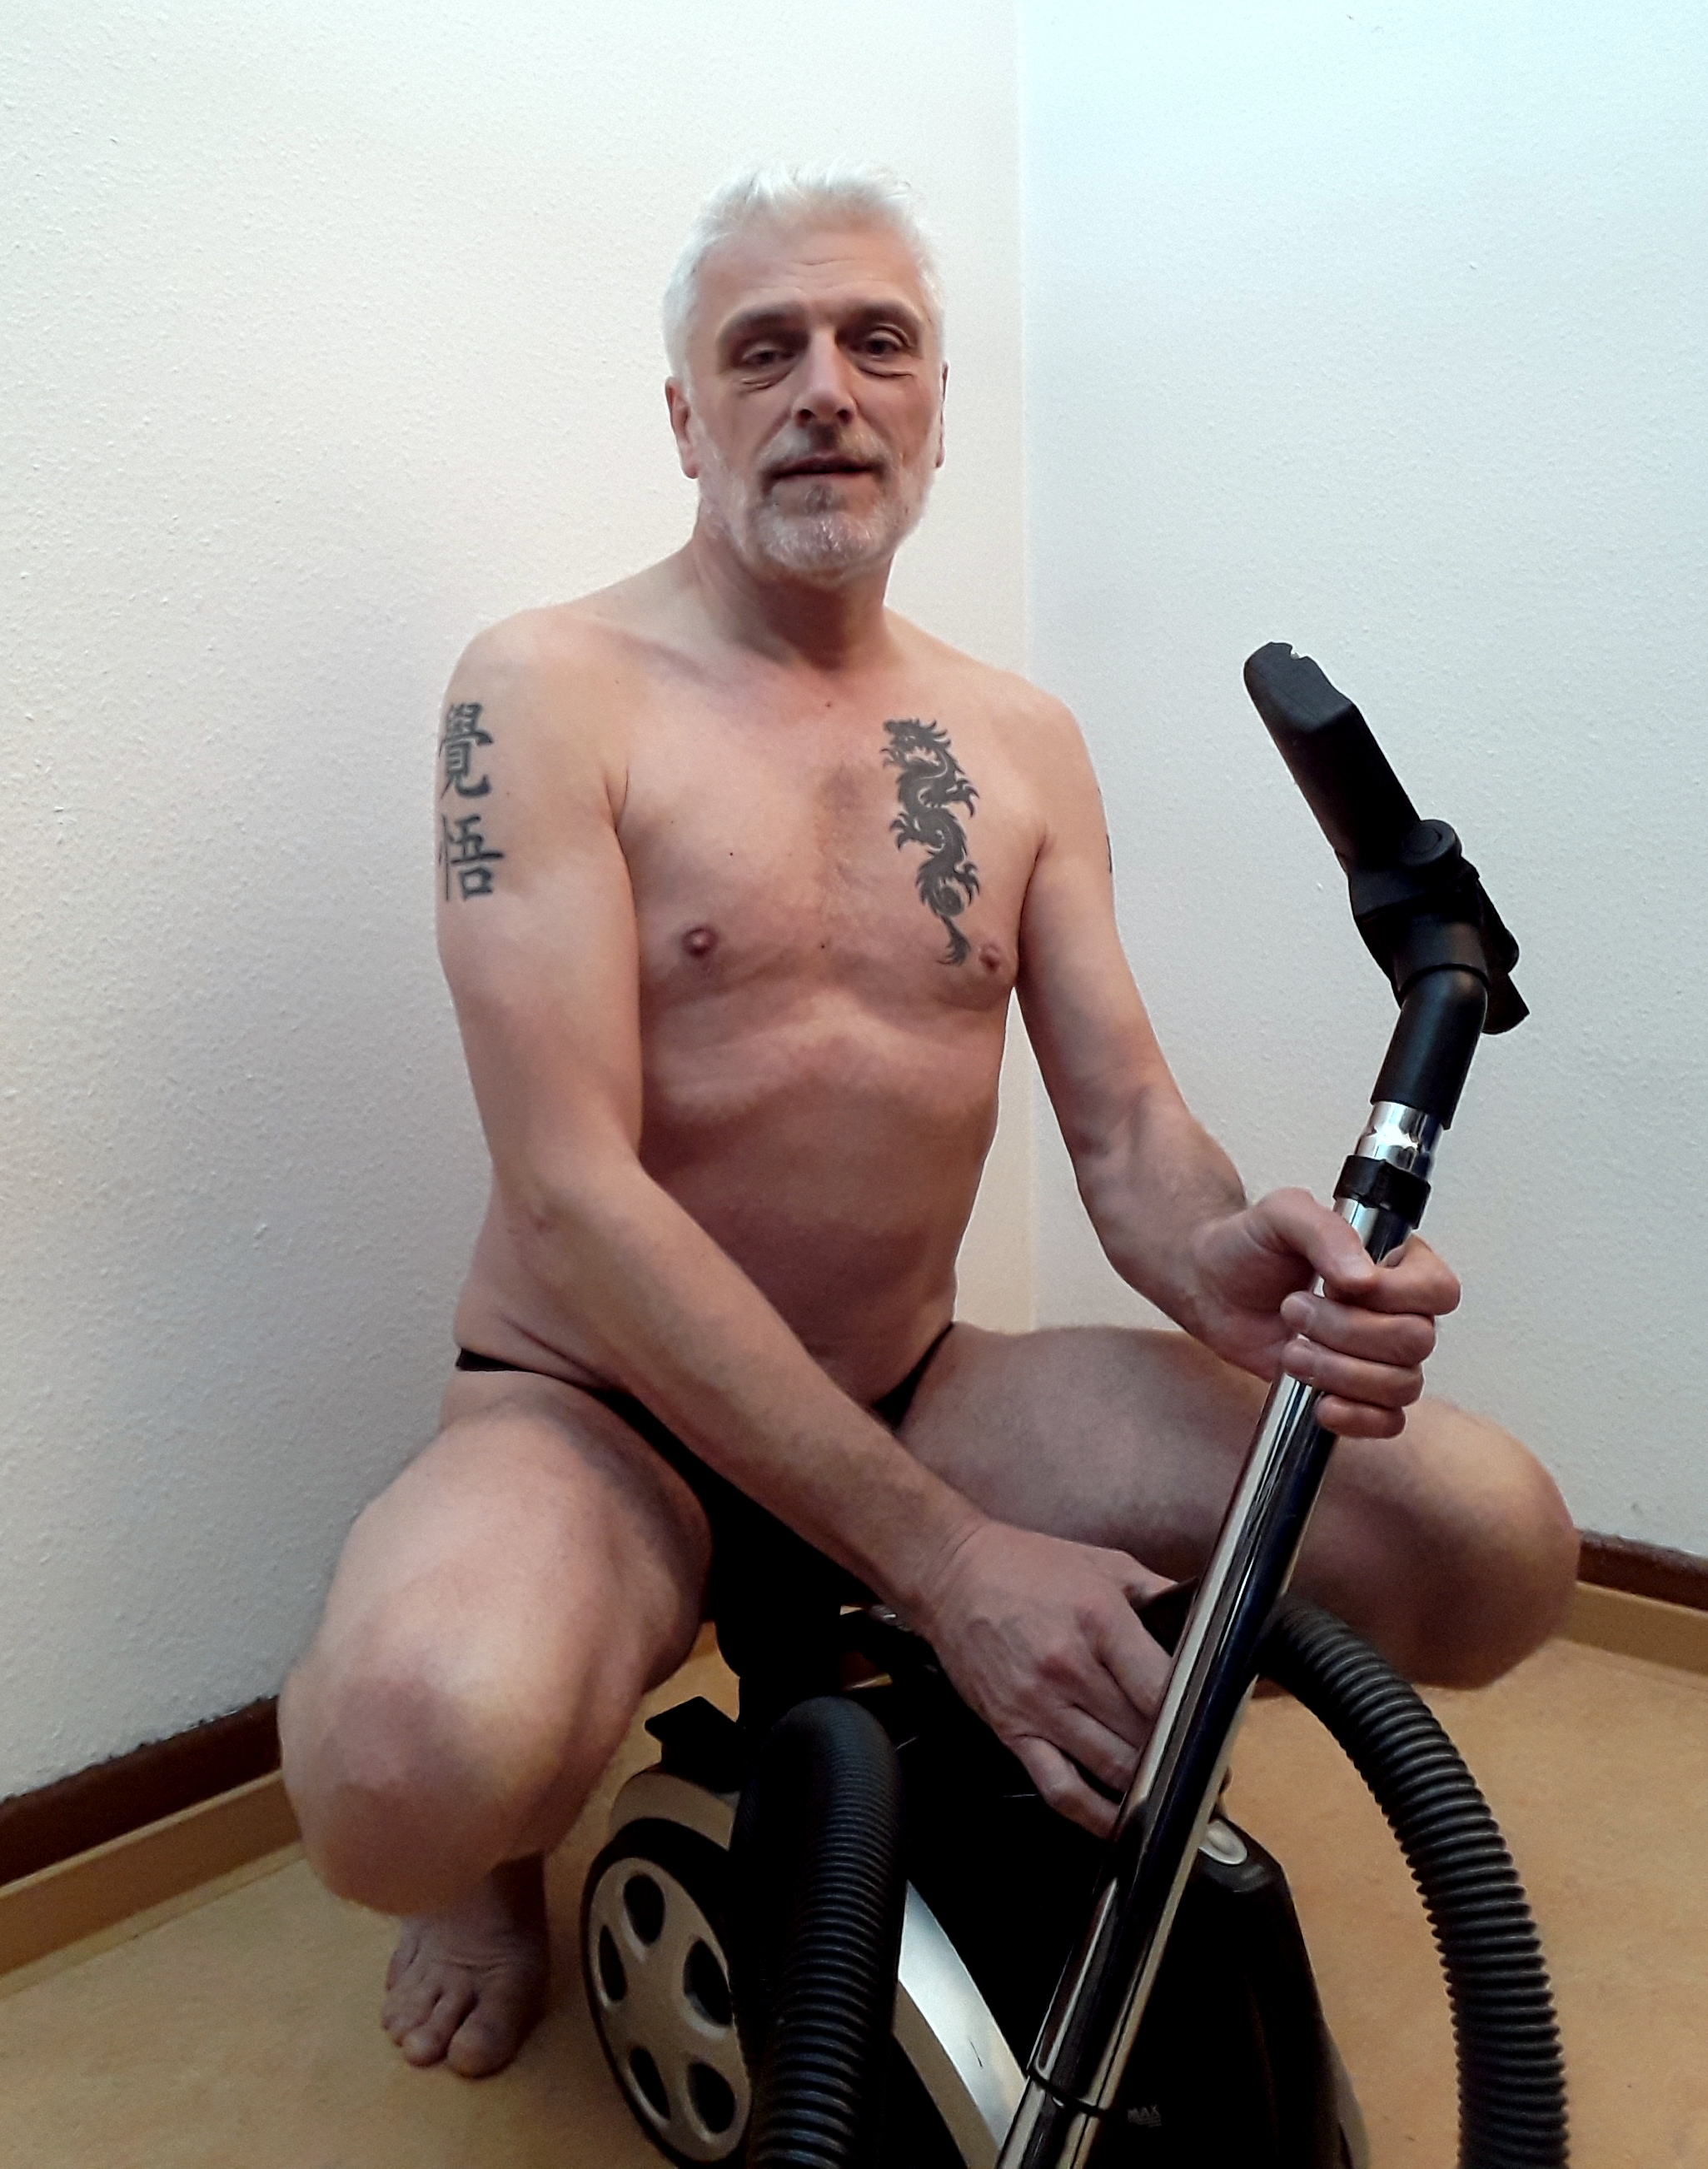
man, mann, naked man, nude man, male naturist cleaner, male naked cleaner, vacuum cleaner, arm, human body, chest, wheel, thigh, tire, wrist, elbow, beard, trunk, knee, waist, human leg, musical instrument, balance, Barechested, shorts, abdomen, automotive tire, sitting, flesh, physical fitness, audio equipment, facial hair, thumb, flooring, foot